Alpaca fiber

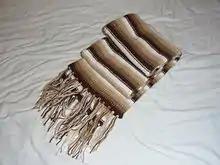
Alpaca scarf. Cambridge Food, Garden and Produce Festival, England

Alpaca fleece is the natural fiber harvested from an alpaca. There are two different types of alpaca fleece. The most common fleece type comes from a Huacaya. Huacaya fiber grows and looks similar to sheep wool in that the animal looks "fluffy". The second type of alpaca is Suri and makes up less than 10% of the South American alpaca population. Suri fiber is more similar to natural silk and hangs off the body in locks that have a dreadlock appearance. While both fibers can be used in the worsted milling process using light weight yarn or thread, Huacaya fiber can also be used in a woolen process and spun into various weight yarns. It is a soft, durable, luxurious and silky natural fiber.